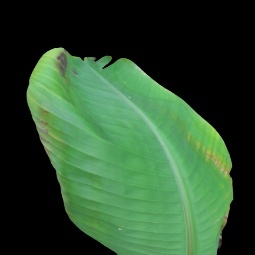
Label: Potassium